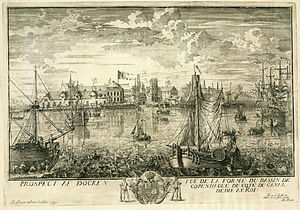
Gammel Dok
Dokkens indvielse 1739. Kobberstik fra samme år af Bartholomæus Rocque
Gammel Dok var en tørdok på Christianshavn i København mellem Strandgade og havneløbet. Dokken blev indviet 1739 og nedlagt 1919.